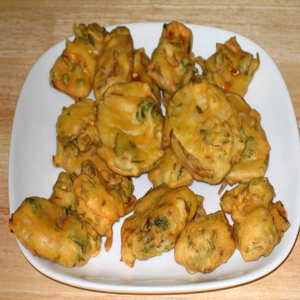
Dish: pakora